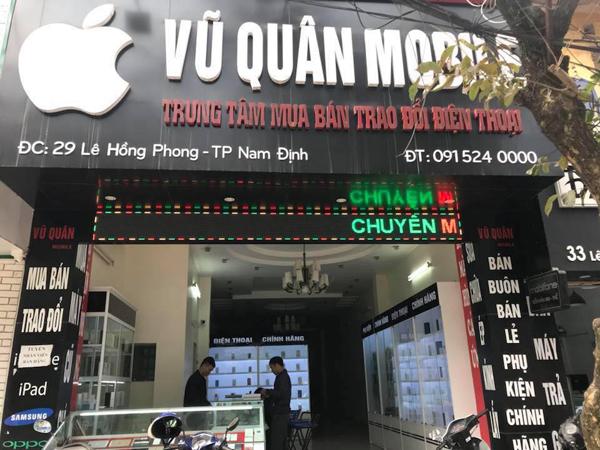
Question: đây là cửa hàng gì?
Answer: cửa hàng mua bán trao đổi điện thoại